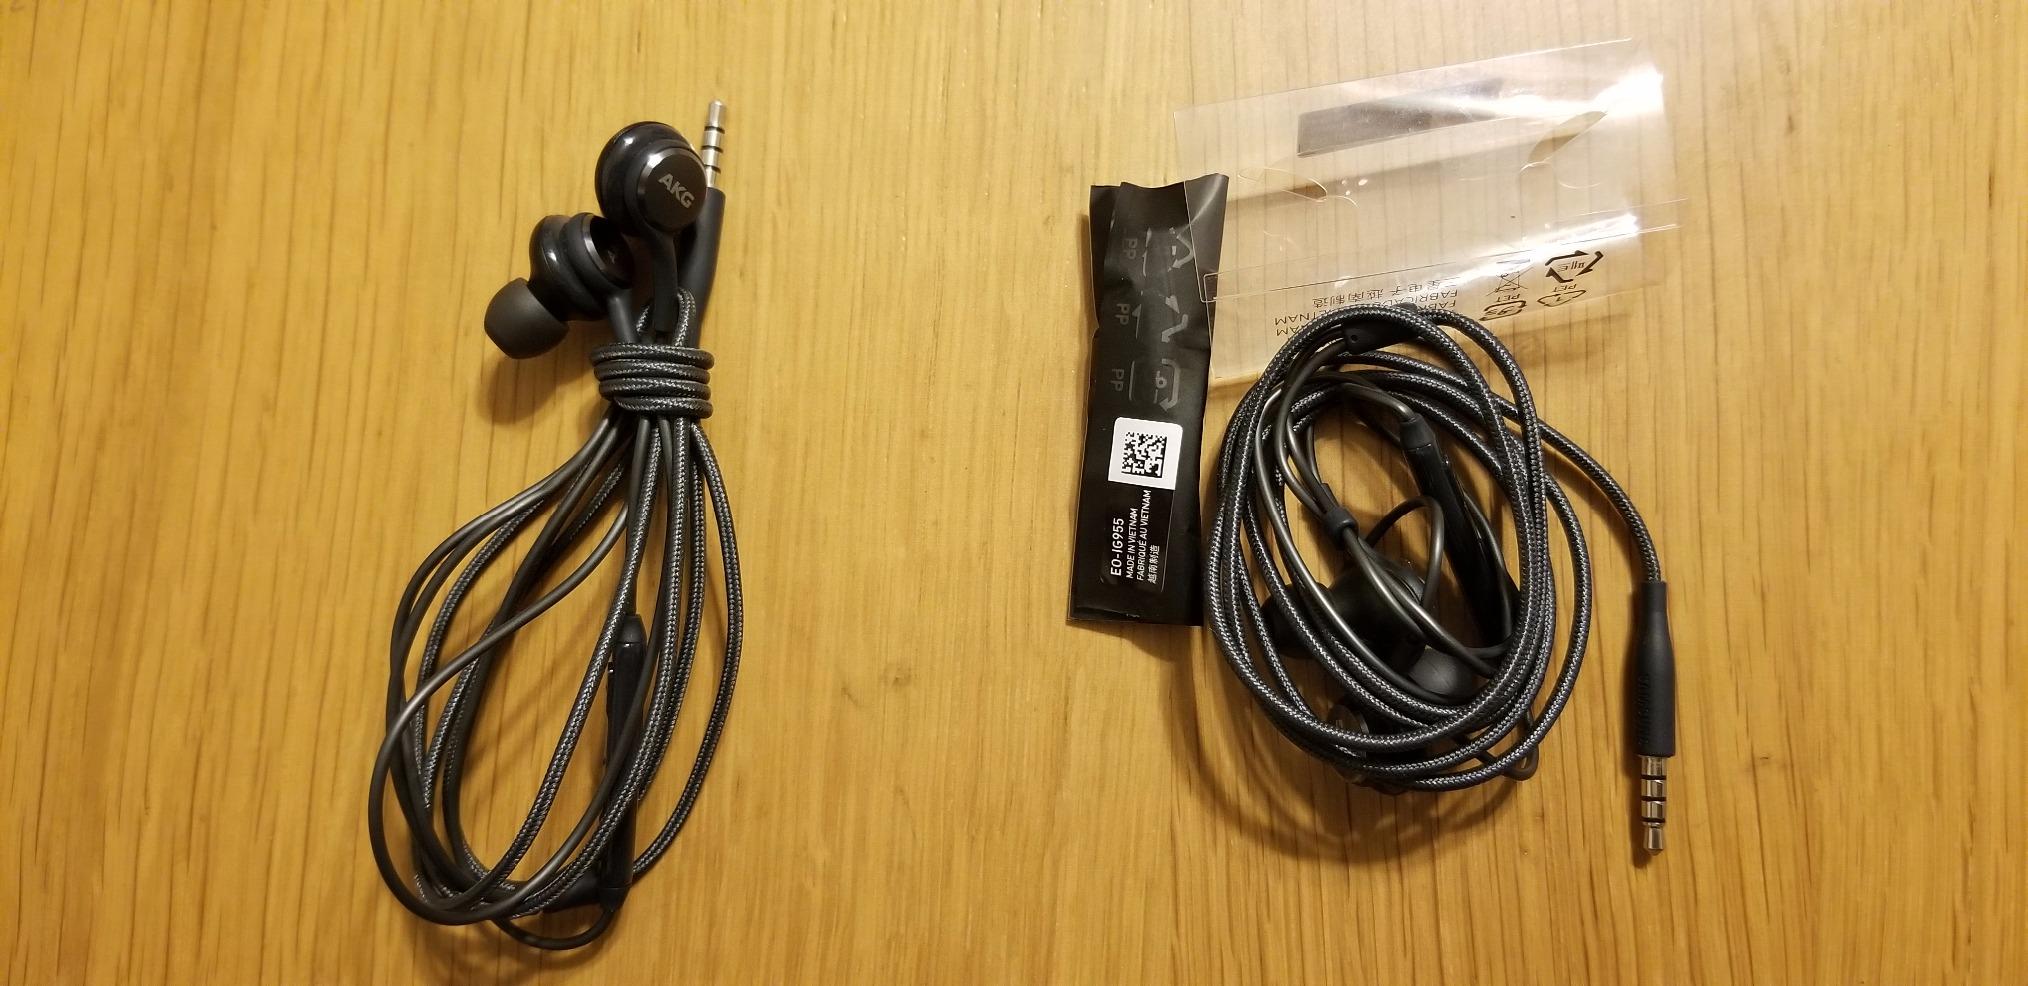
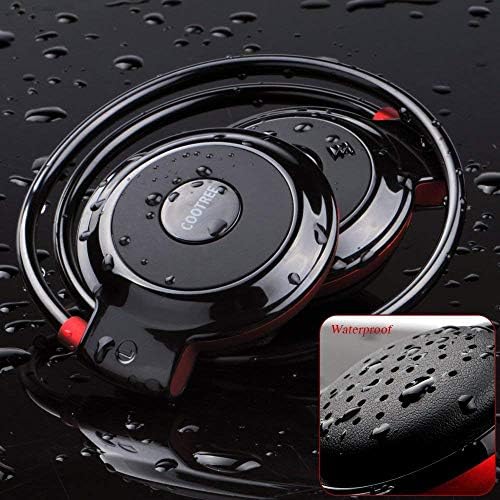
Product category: headphones
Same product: no